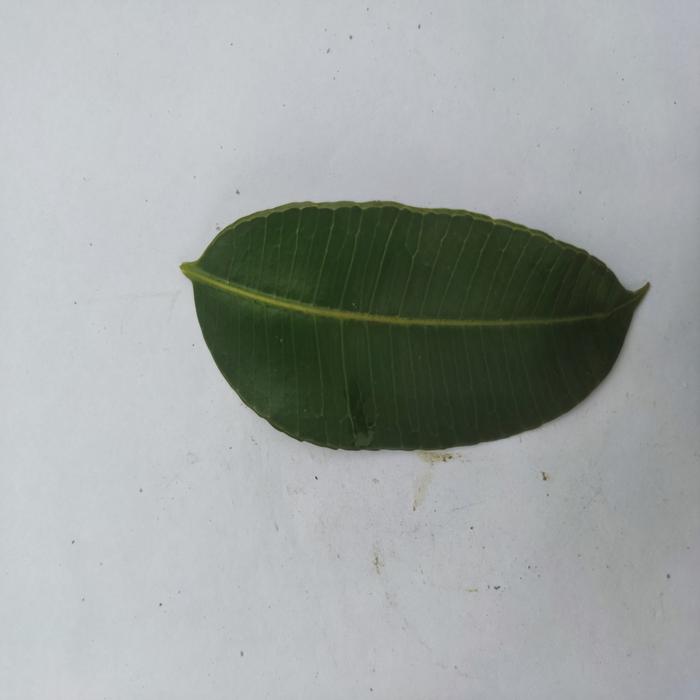
Crop: Hog Plum
Leaf condition: Heathy_Leaf